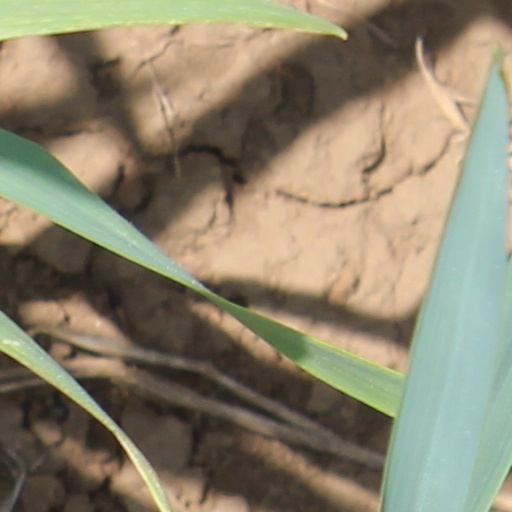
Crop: wheat